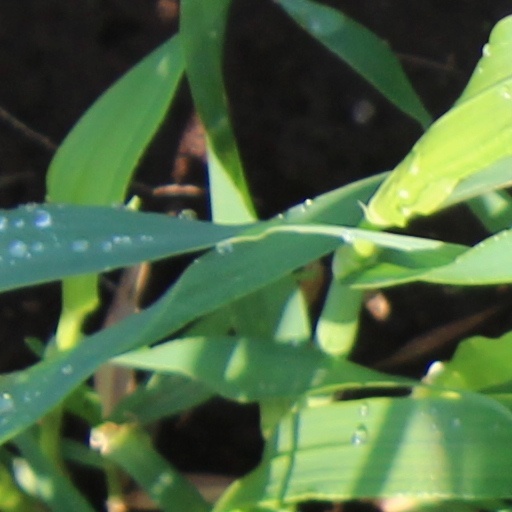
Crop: wheat